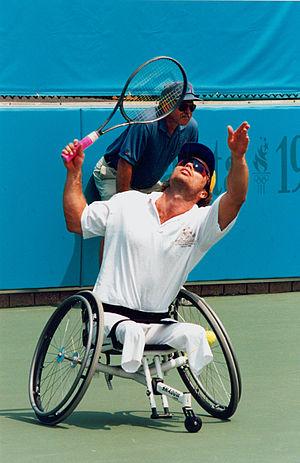
David Hall, né le 14 janvier 1970 à Sydney, est un joueur de tennis handisport australien. Il est droitier et sa surface favorite est le dur. Il utilise un fauteuil Quickie.